Nuytsia

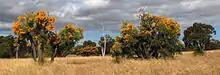

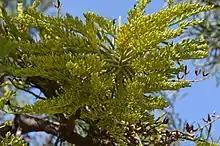

"Nuytsia floribunda" is well known in Southwest Australia, especially due to the appearance of abundant flowers in summer, which is a spectacular display. Although "Nuytsia" seeds germinate readily and seedlings are easy to grow for a year or two, cultivation of the species to maturity is regarded as difficult, with little success outside its native habitat. It appears on a variety of soil types throughout Southwest Australia, the distribution of the species extends to the east of the Esperance Plain and to the north on the Geraldton Sandplains.